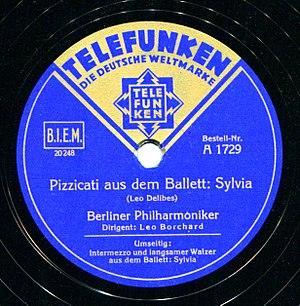
Leo Borchard est un chef d'orchestre russe, né le 31 mars 1899 à Moscou et mort le 23 août 1945 à Berlin.